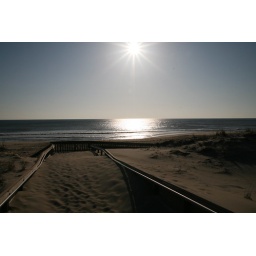
View of the Atlantic ocean from a sand dune in Delaware Seashore State Park.